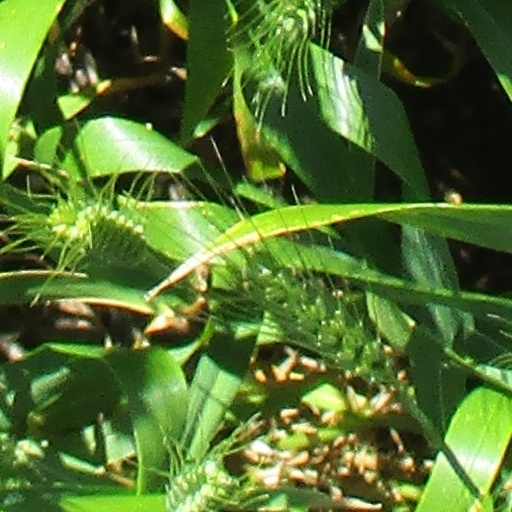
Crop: wheat